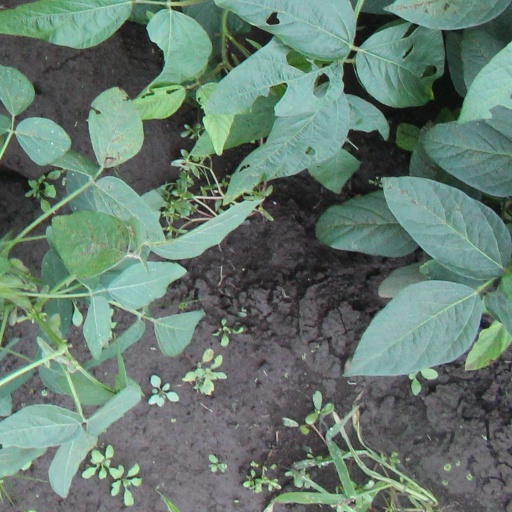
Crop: soybean